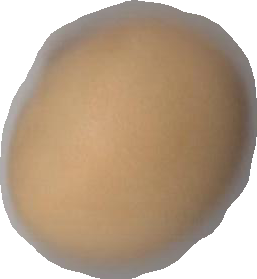
Variety: Grobogan